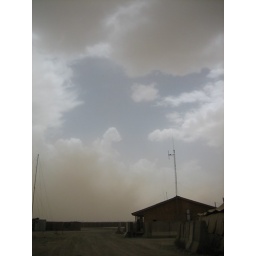
The last remnants of blue sky as the dust storm finally closes in on the FOB